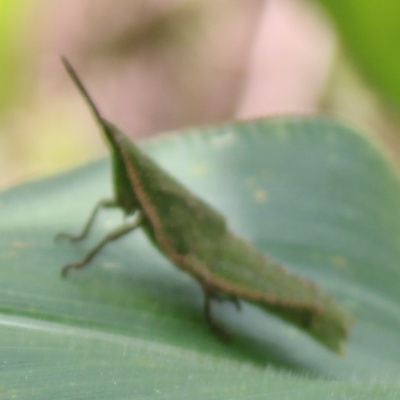
Crop: Maize
Condition: grasshoper